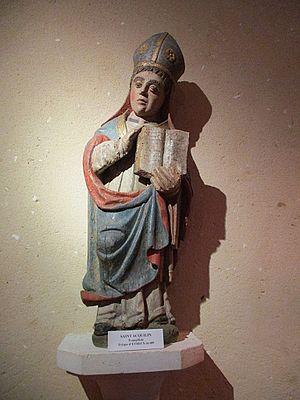
Statue de Saint Aquilin (Aquilin d'Evreux)
Saint Aquilin d'Évreux était évêque d'Évreux en Normandie. Il est mort en 690 ou 695 selon les sources. Fête : le 19 octobre.
Le diocèse d'Évreux est créé au IVᵉ siècle. Il dépend de l'archidiocèse de Rouen.